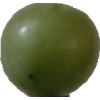
Label: grape